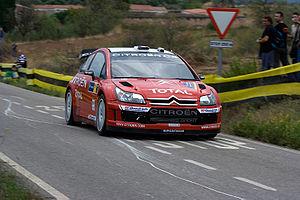
La saison 2007 est marquée par le retour de Citroën Sport en championnat du monde ainsi que celui de Sébastien Loeb au sein de l'équipe usine avec laquelle il débuta sa carrière internationale. C'est aussi le commencement d'une nouvelle ère avec le passage de témoin entre la Citroën Xsara WRC, désormais louée en mode client à des structures privées, et la Citroën C4 WRC qui lui succède. Exclusivement concentré sur son programme rallystique, Loeb s'adjuge un quatrième titre mondial, performance auparavant accomplie par les seuls Finlandais Juha Kankkunen et Tommi Mäkinen, mais échoue avec son coéquipier Dani Sordo dans la course au sacre Constructeurs remportée une nouvelle fois par Ford. Cette année-là est enfin le théâtre de ses dernières passes d'armes avec Marcus Grönholm, dont il admettra bien plus tard, au moment de prendre sa retraite à son tour, qu'il était l'adversaire le plus doué qu'il ait eu à affronter.